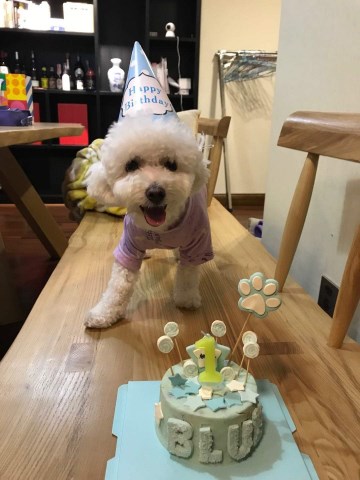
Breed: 3083-n000117-Bichon_Frise